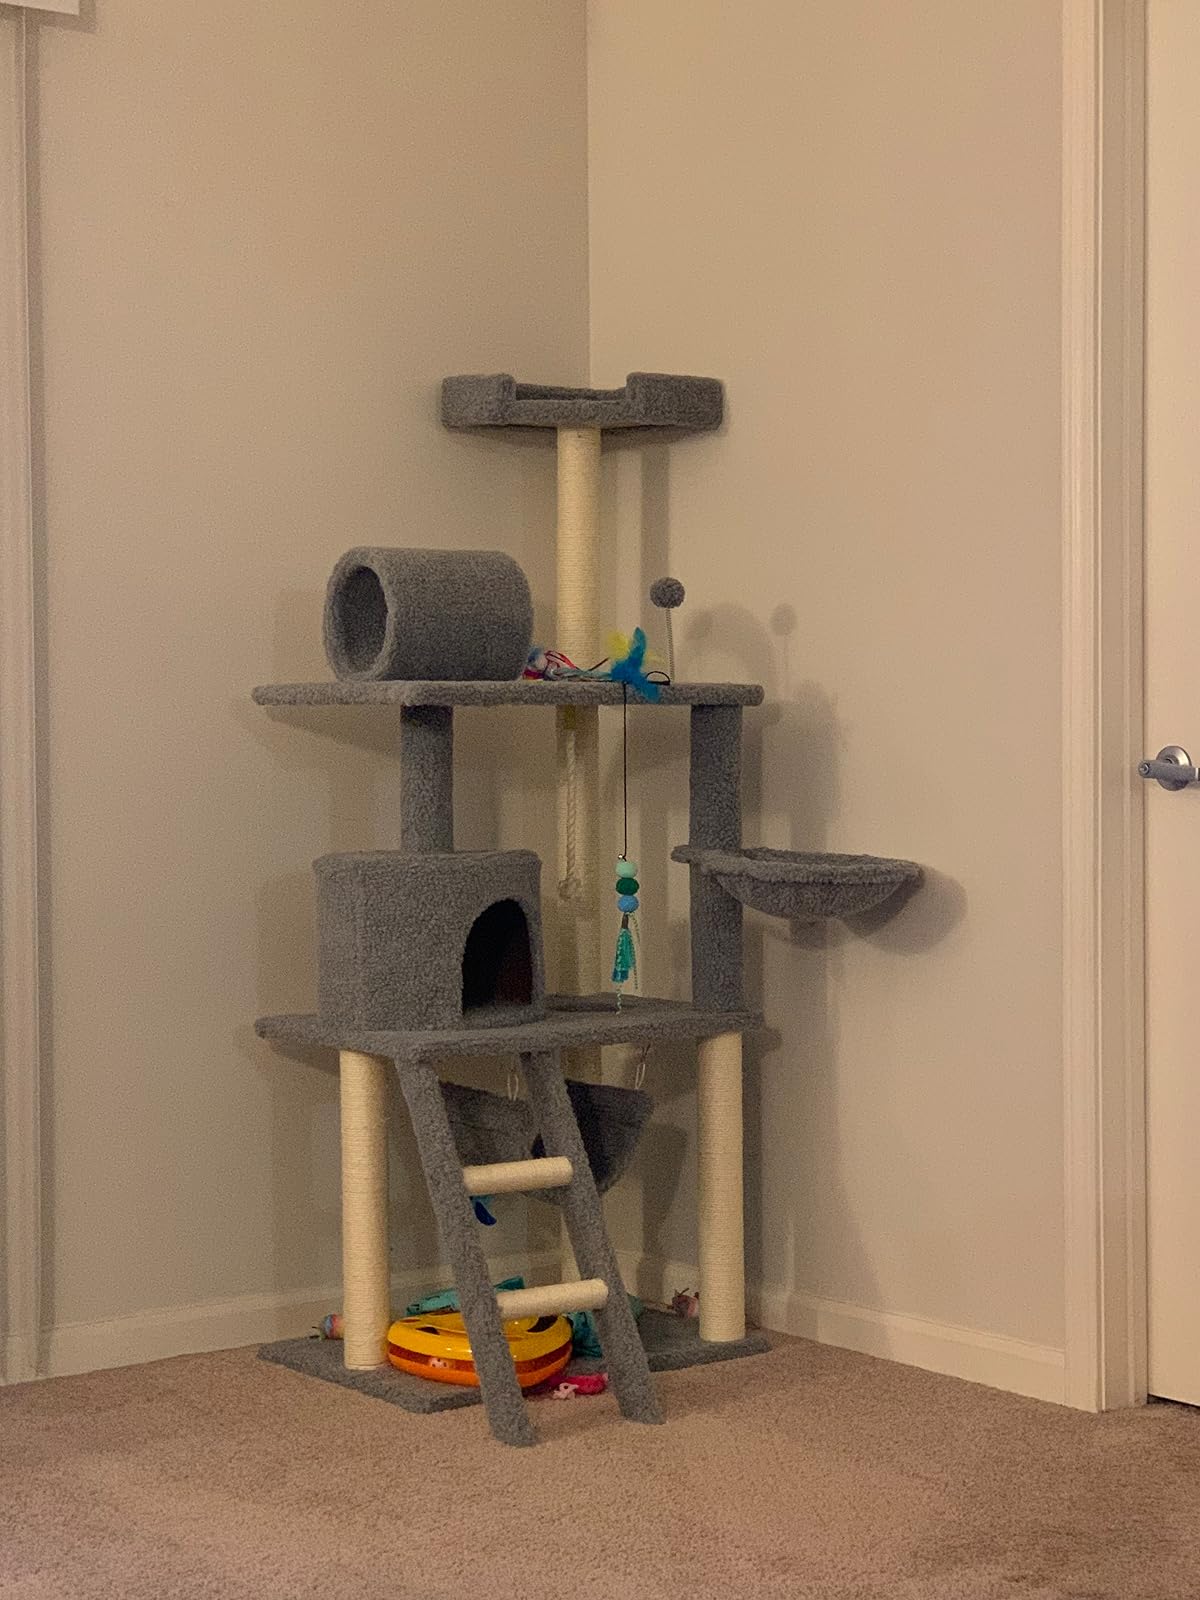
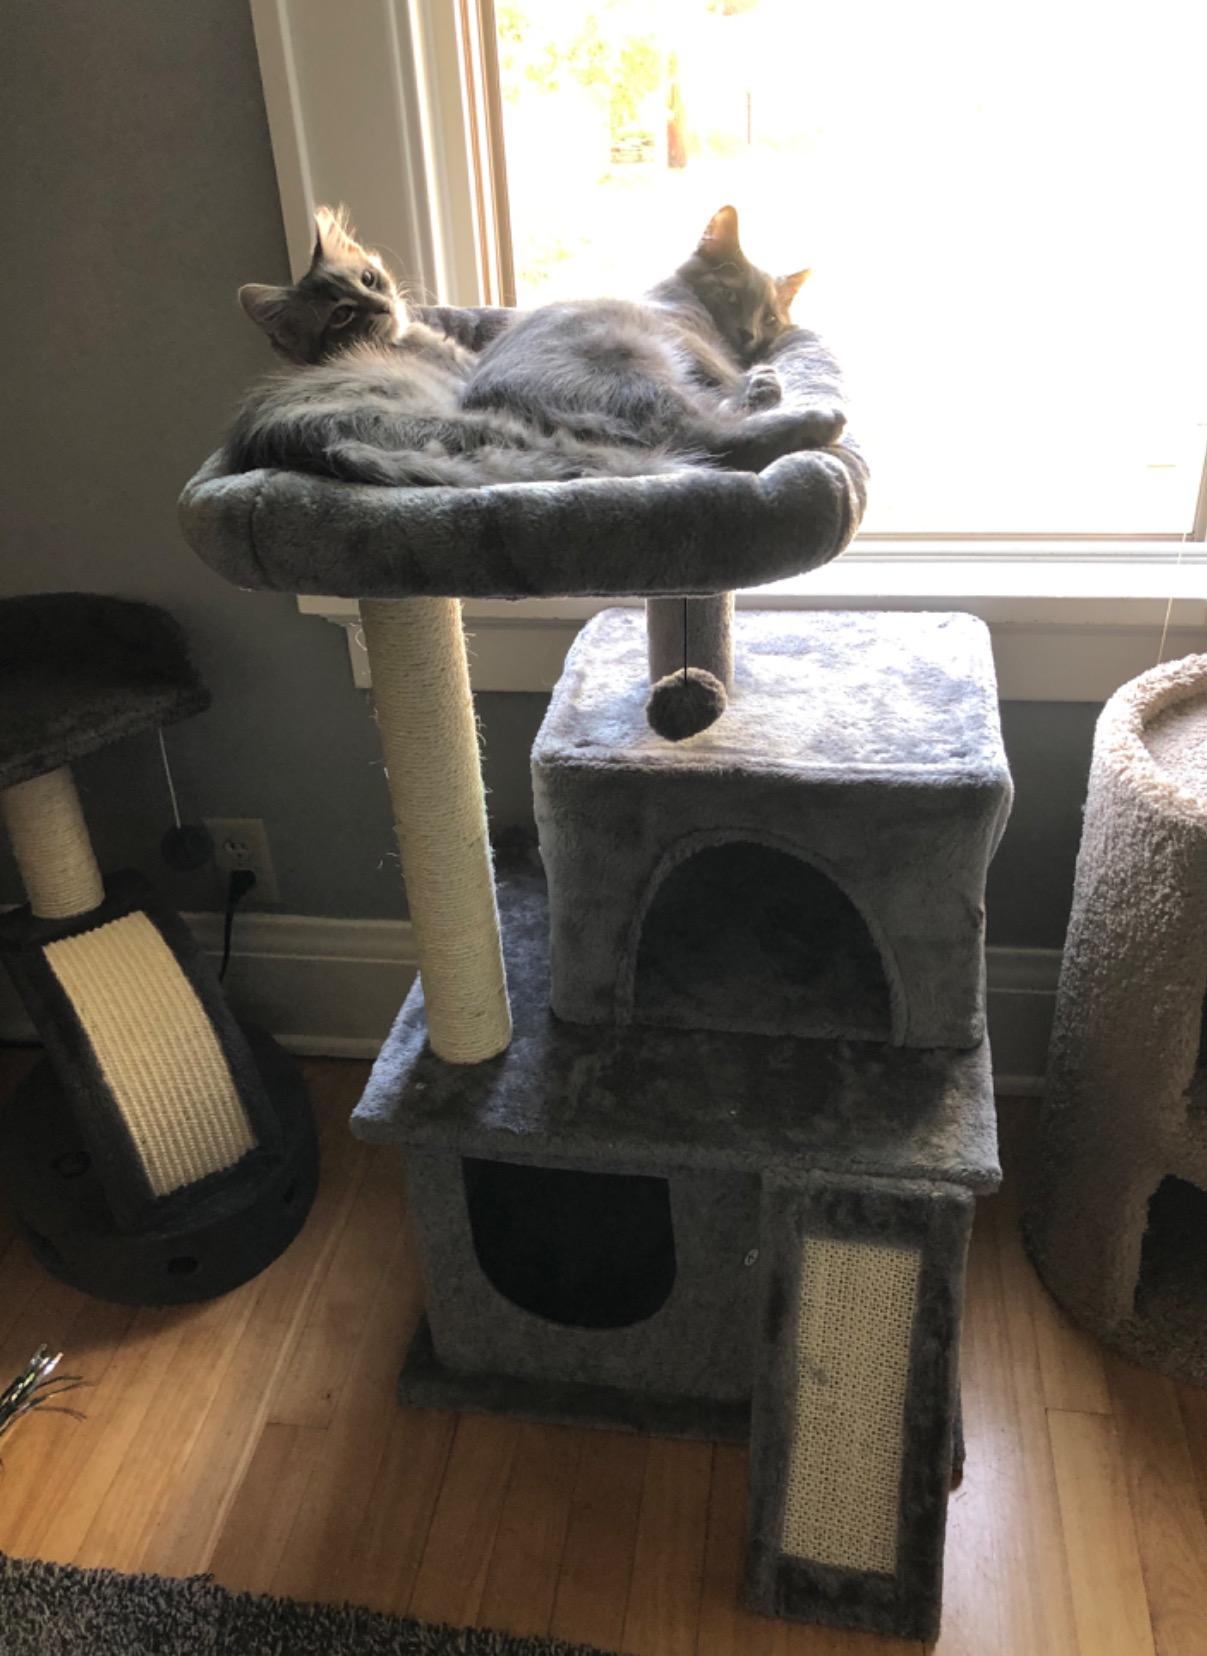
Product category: items_cat tree
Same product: no